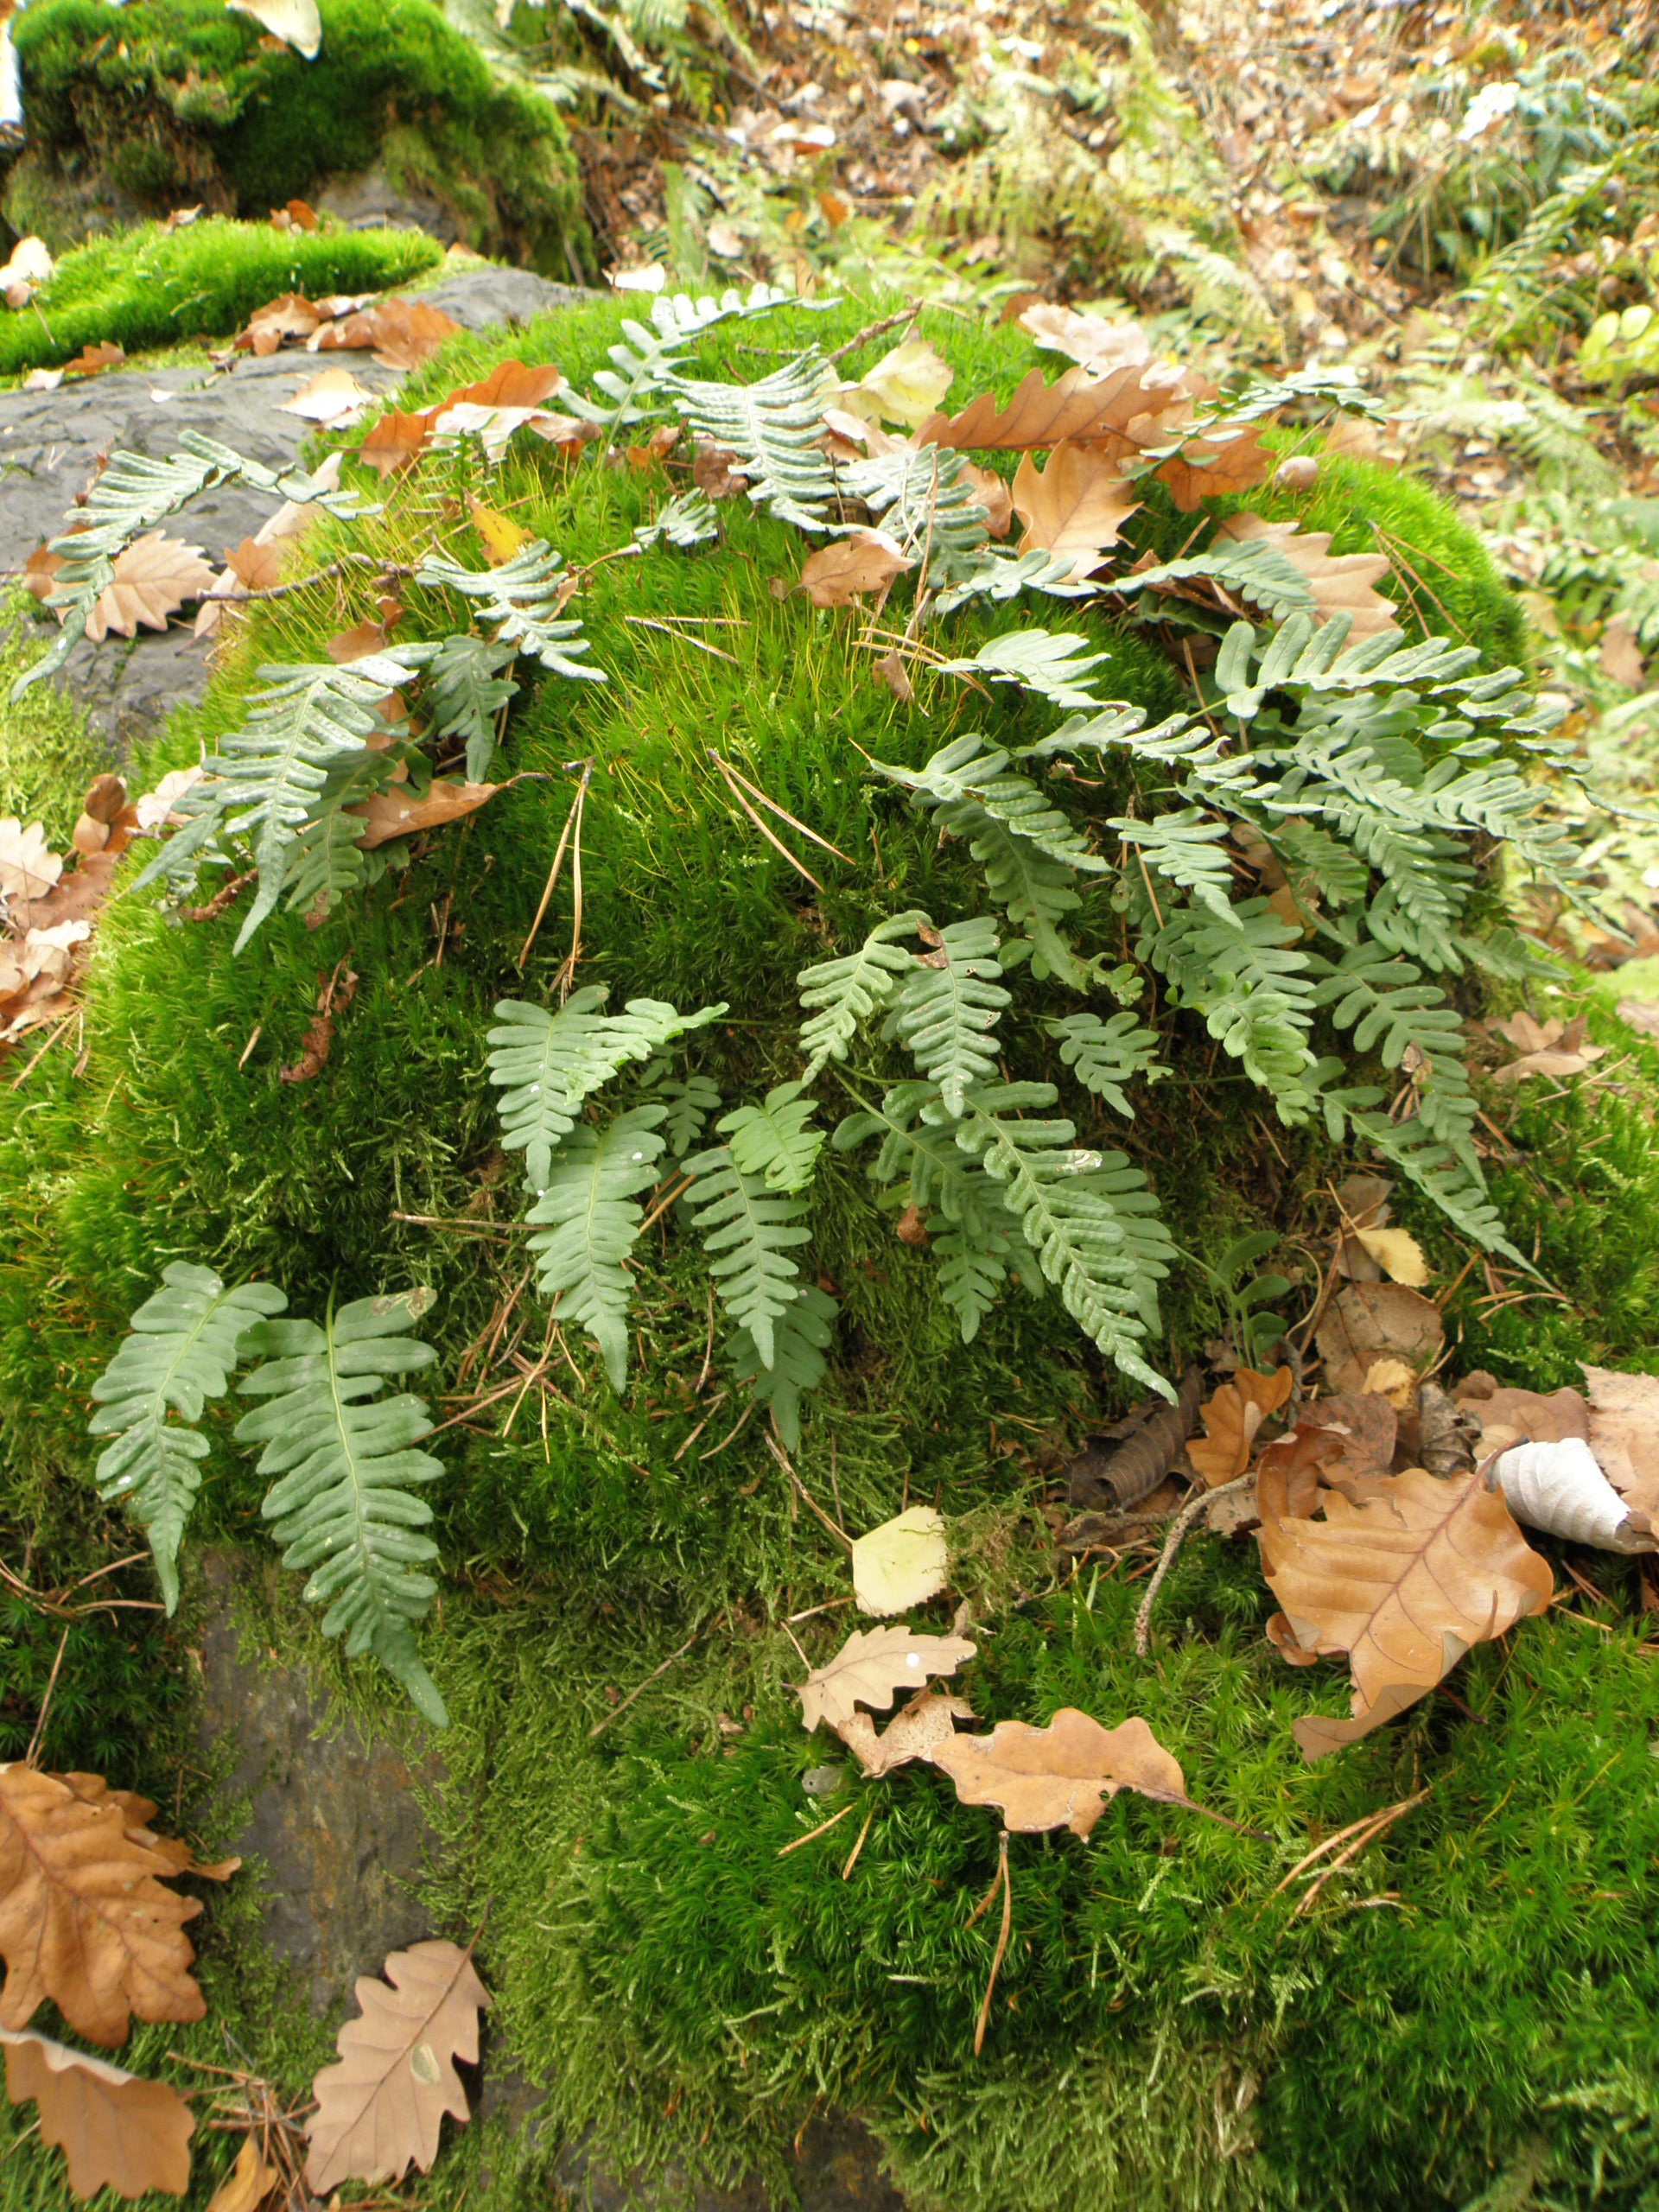
tree, forest, plant, leaf, flower, moss, produce, botany, garden, flora, bracken, woodland, yard, ecosystem, flowering plant, land plant